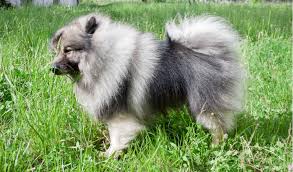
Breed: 223-n000092-keeshond